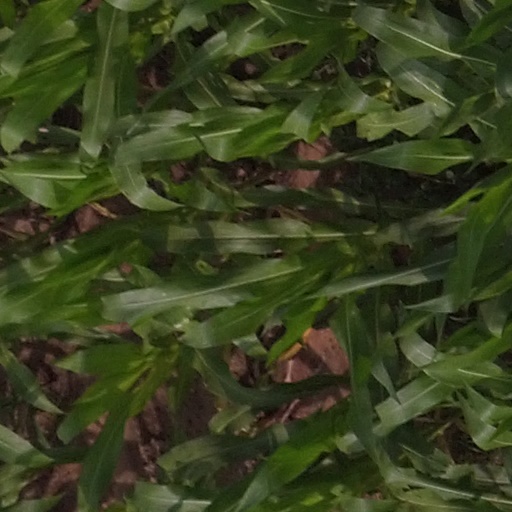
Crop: maize; corn